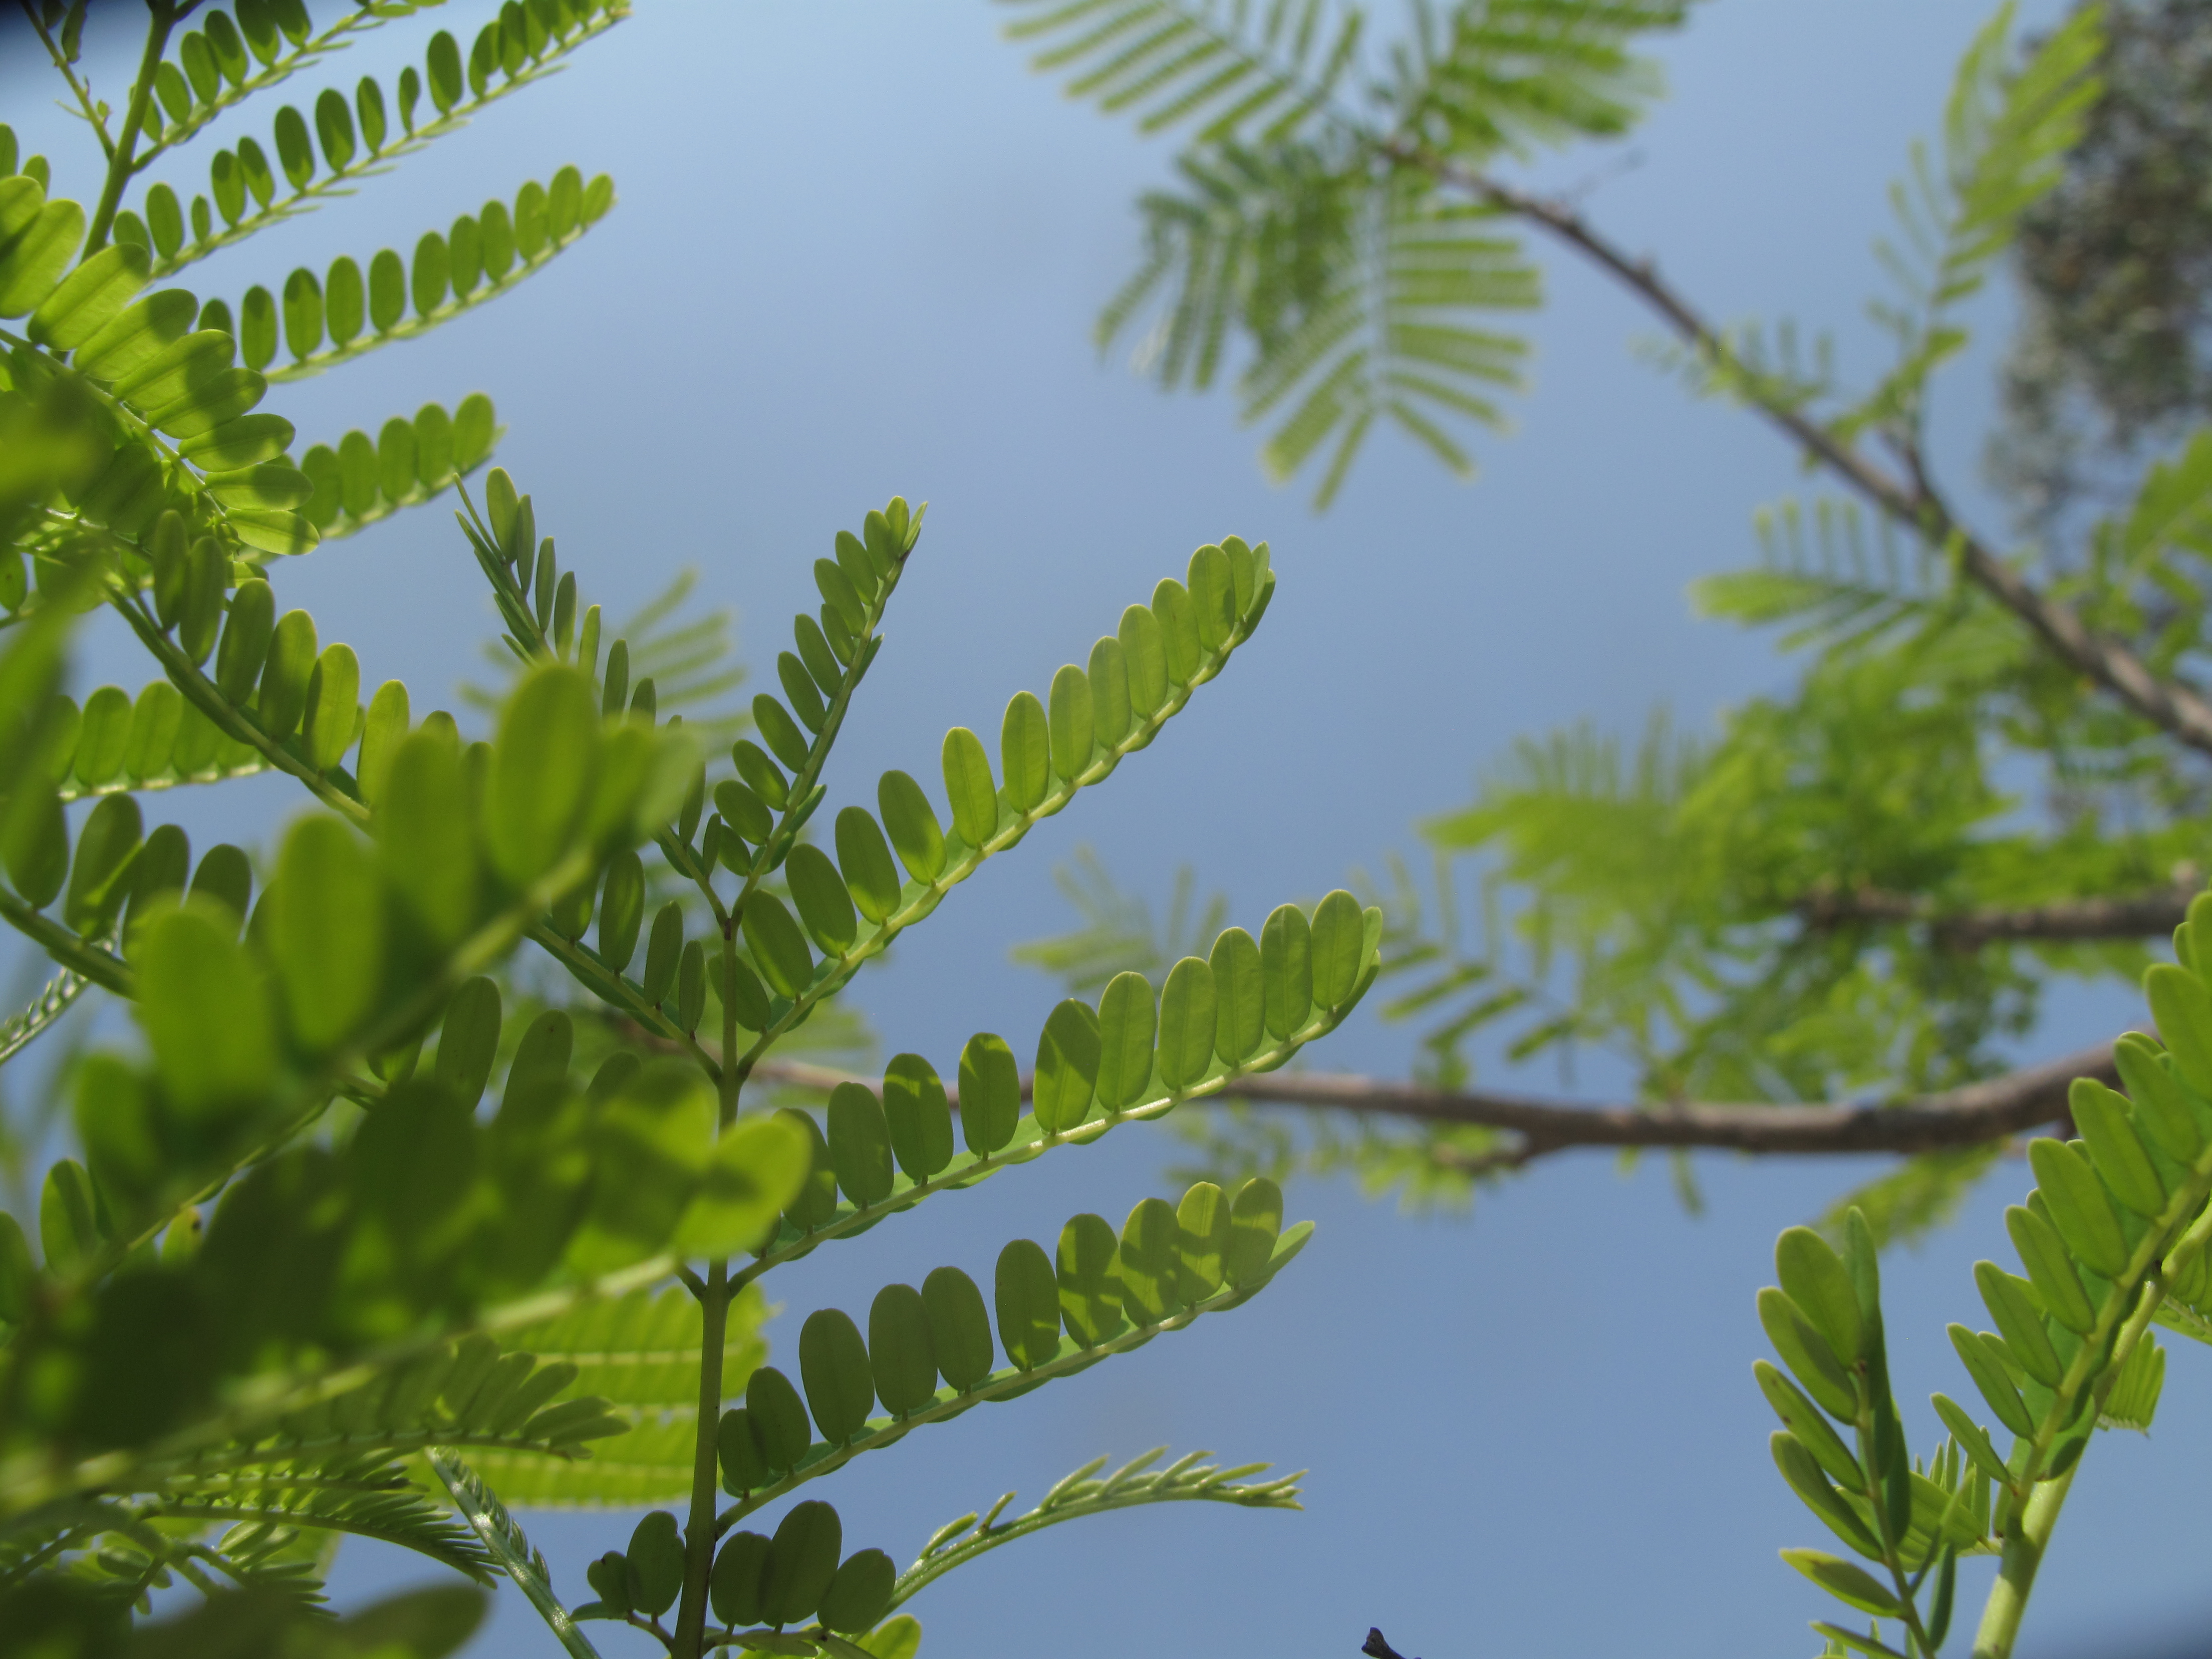
tree, nature, grass, branch, blossom, light, plant, sunlight, leaf, flower, petal, green, botany, chlorophyll, yellow, flora, wildflower, deciduous tree, leaves, translucent, shrub, bright, bees, filigree, light green, back light, macro photography, ornamental plant, shades of green, leaf structures, flowering plant, dark green, shine through, leaf veins, bright green, robinia pseudoacacia, robinia, summer green deciduous tree, park tree, false acacia, common maple, silver rain, early summer pasture plant, leaf green, general schotendorn, summer green, land plant, vegetation, terrestrial plant, woody plant, leucaena, vascular plant, organism, fern, plant stem, ostrich fern, ferns and horsetails